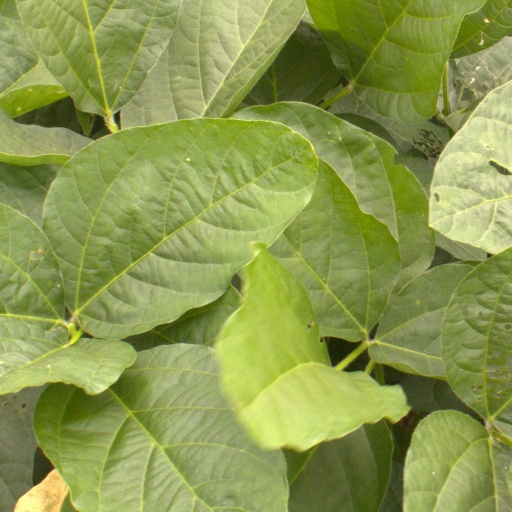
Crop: soybean